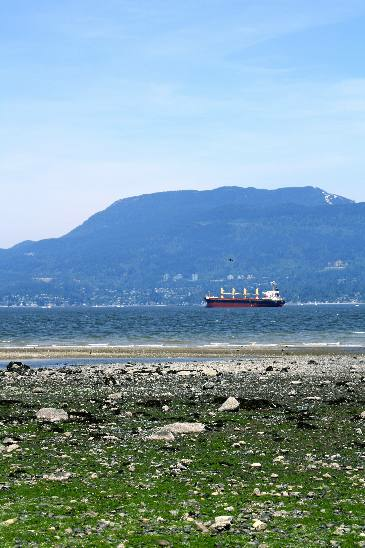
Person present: No